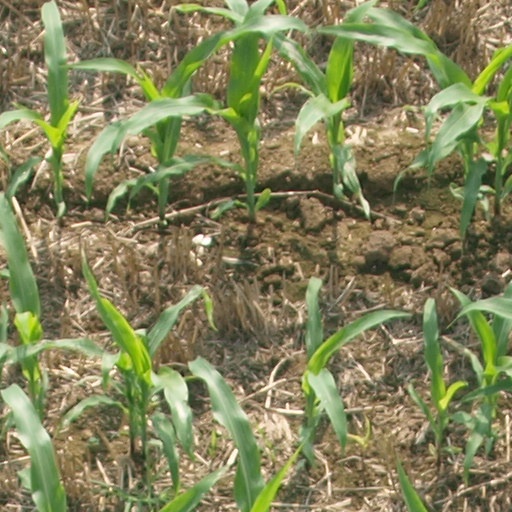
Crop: maize; corn